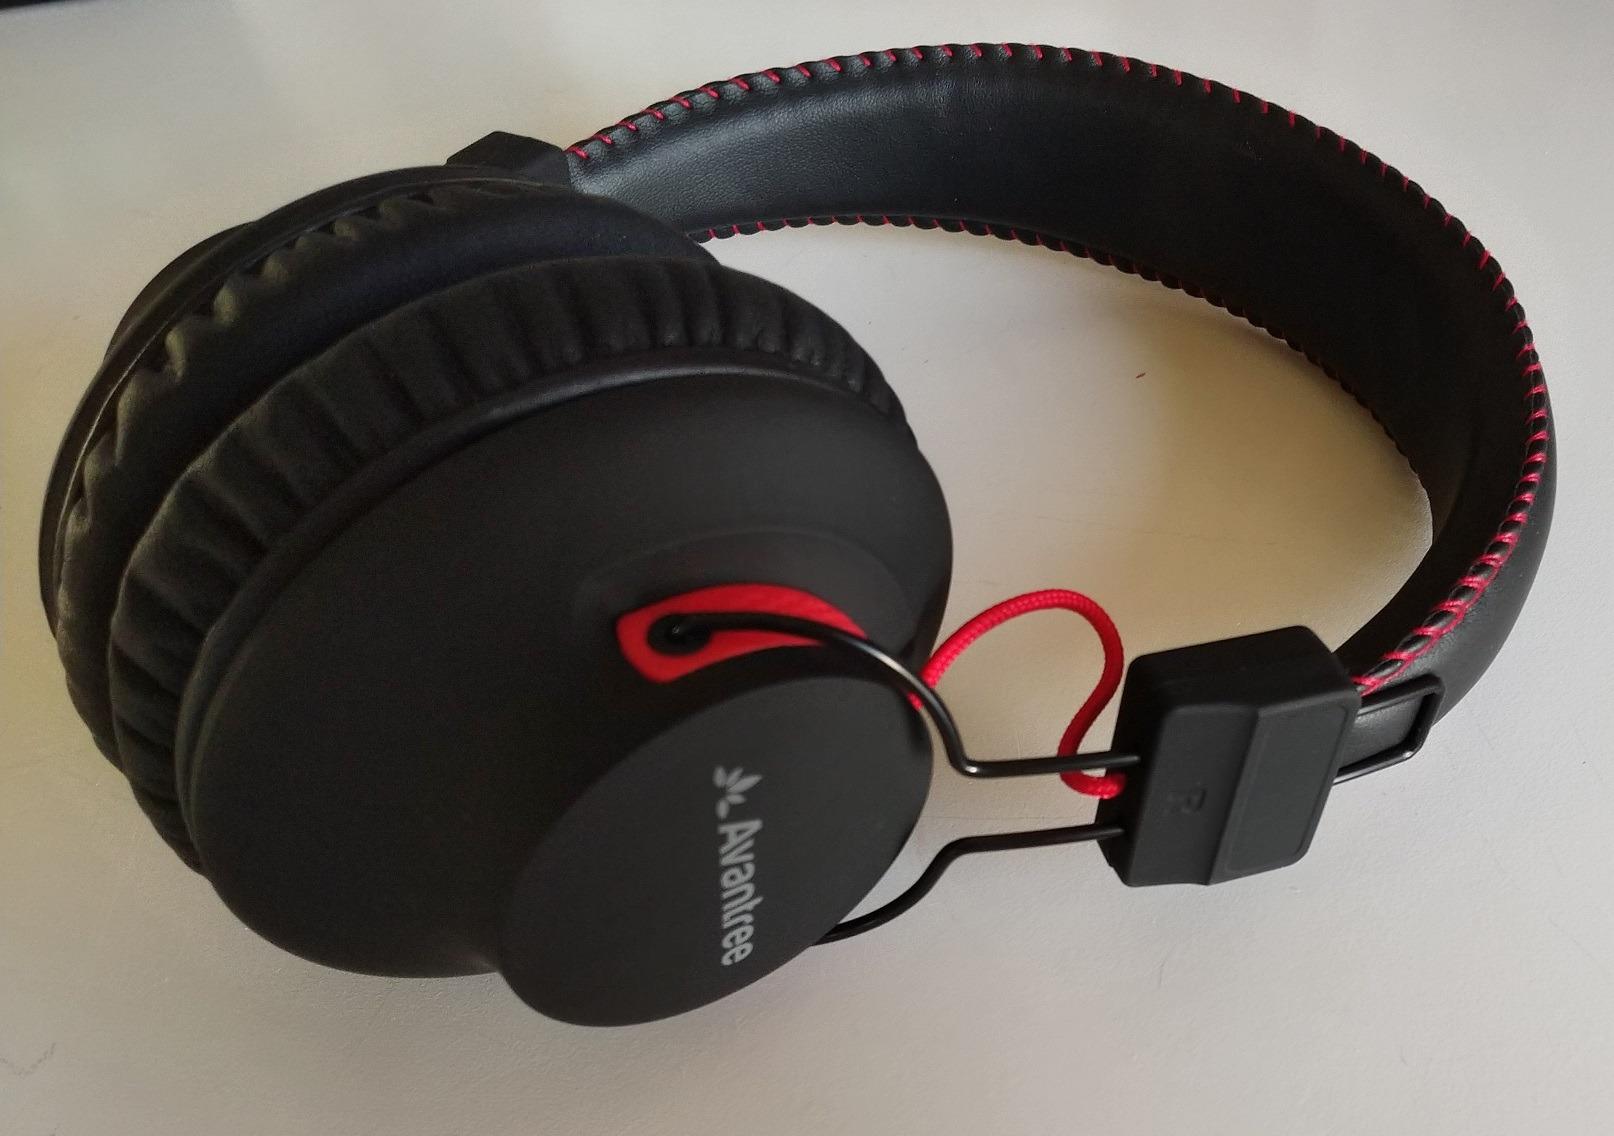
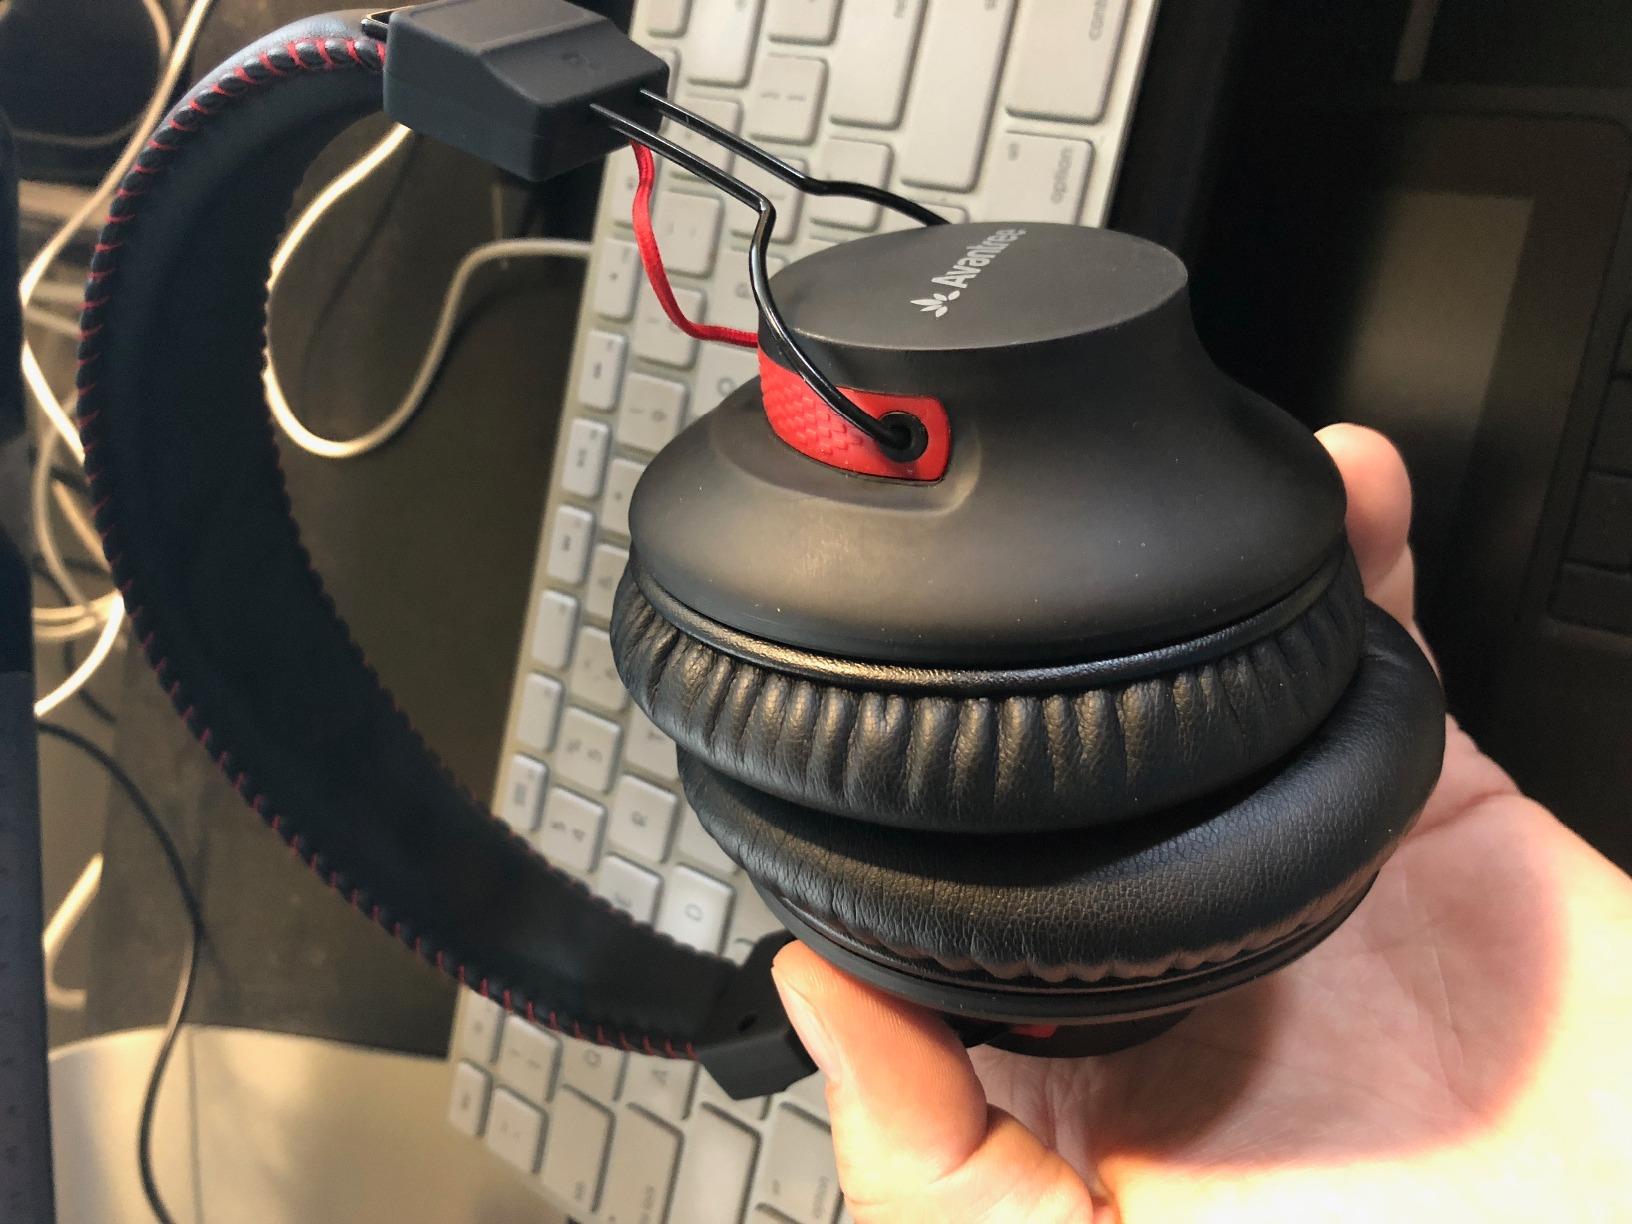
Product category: headphones
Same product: yes